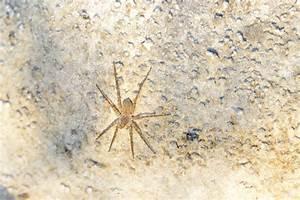
spider